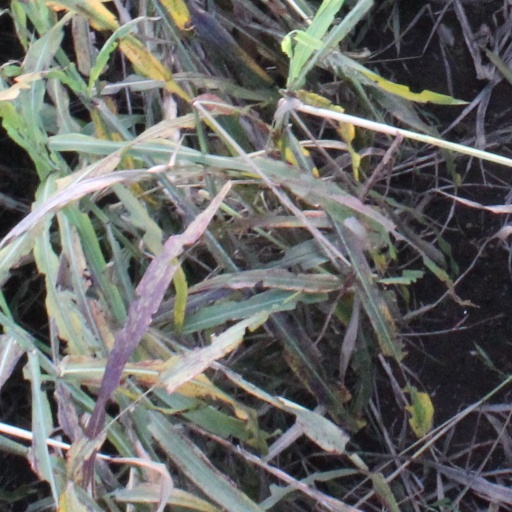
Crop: sorghum